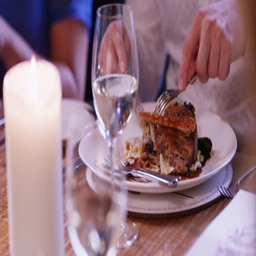
4k attractive mixed ethnicity couple chatting as they tuck in to a delicious meal in restaurant